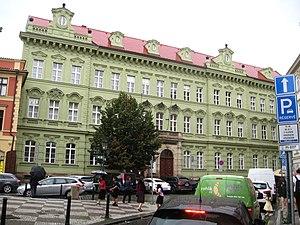
La Place du Marché au charbon ou le Marché du charbon est une place triangulaire située dans la vieille ville de Prague, au nord de la place Jugmann et à l'est de la place de Bethléem.